Korean Air Lines Flight 007

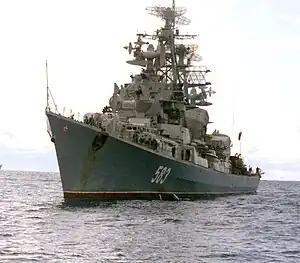
The Soviet Kashin class destroyer "Odarennyy" shadows ships of Task Force 71, 7th Fleet as they conduct search operations for Korean Airlines Flight 007.

On October 17, Rear Admiral Walter T. Piotti, Jr. took command of the task force and its search and salvage mission from Rear Admiral Cockell. First to be searched was a "high probability" area. This was unsuccessful. On October 21, Task Force 71 extended its search within coordinates encompassing, in an arc around the Soviet territorial boundaries north of Moneron Island, an area of , reaching to the west of Sakhalin Island. This was the "large probability" area. The search areas were outside the Soviet-claimed territorial boundaries. The northwesternmost point of the search touched the Soviet territorial boundary closest to the naval port of Nevelsk on Sakhalin. Nevelsk was from Moneron. This larger search was also unsuccessful.